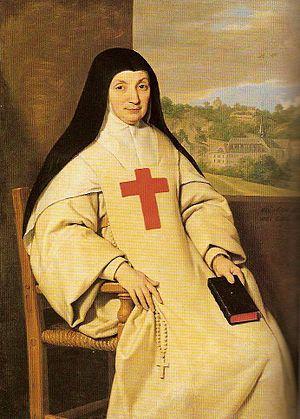
La journée du Guichet est un épisode important de l'histoire de Port-Royal des Champs et du jansénisme.